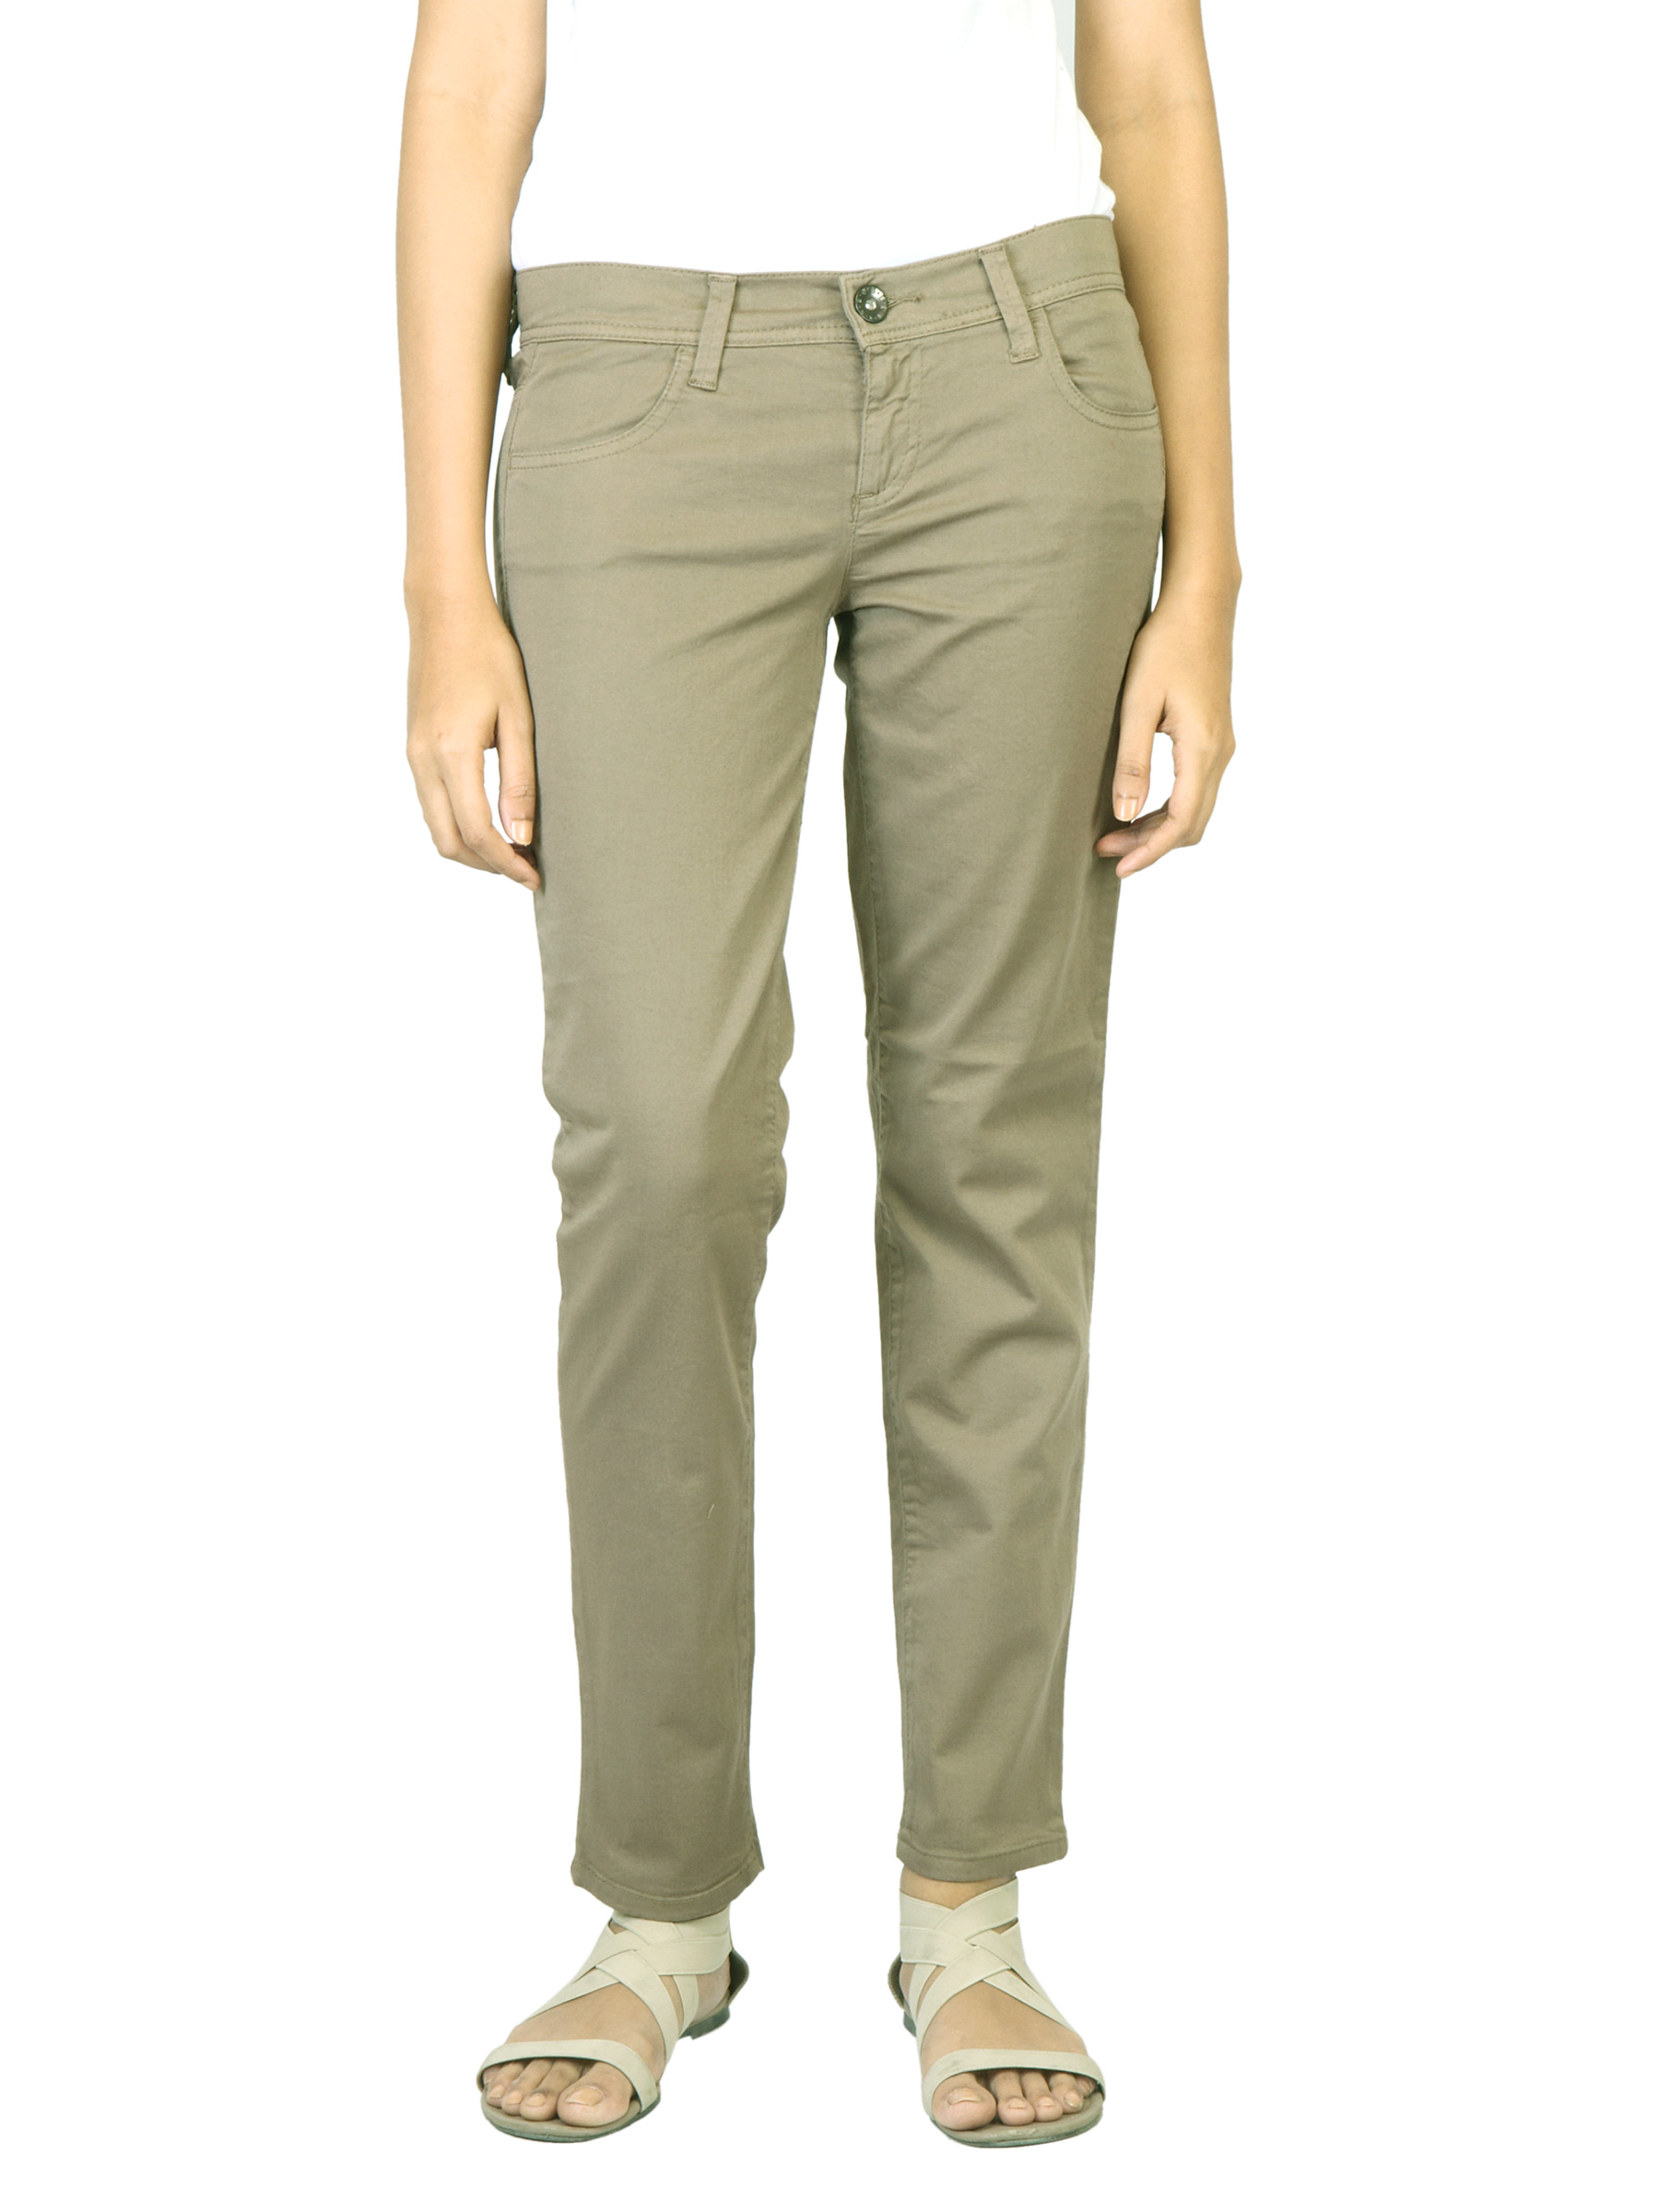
United Colors of Benetton Women Beige Trouser
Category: Apparel / Bottomwear / Trousers
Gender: Women
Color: Beige
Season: Fall 2011
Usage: Casual